List of tallest buildings in Chihuahua, Chihuahua

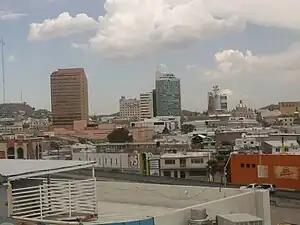

This list of tallest buildings in Chihuahua ranks skyscrapers in Mexico, city of Chihuahua, Chihuahua by height.